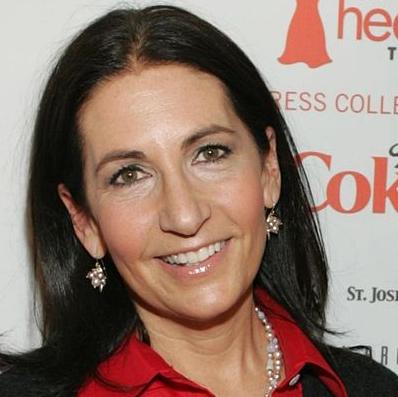
Age: 51